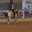
Label: horse